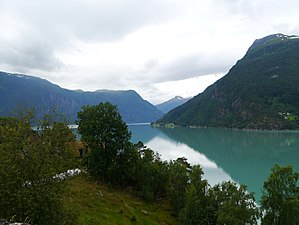
Sogn (distrikt)
Fra Sognefjorden
"Sogn er et norsk distrikt i Vestland fylke i landsdelen Vestlandet, som omfatter områderne rundt om Sognefjorden, Norges længste fjord. I sagatiden udgjorde området småkongedømmet Sogn og fylket ""Sygnafylki"", og distriktet udgjorde senere Sogn fogderi, som i en periode også var delt i to. De andre to distrikter og tidligere fogderier i Sogn og Fjordane er Sunnfjord og Nordfjord, som sammen oprindelig udgjorde ""Firdafylki"" og senere Sønd- og Nordfjords fogderi, som tilsvarende i en periode også var delt i to.